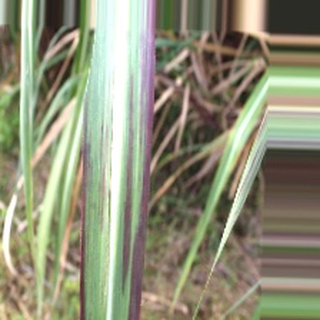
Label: sugarcane_bacterial_blight